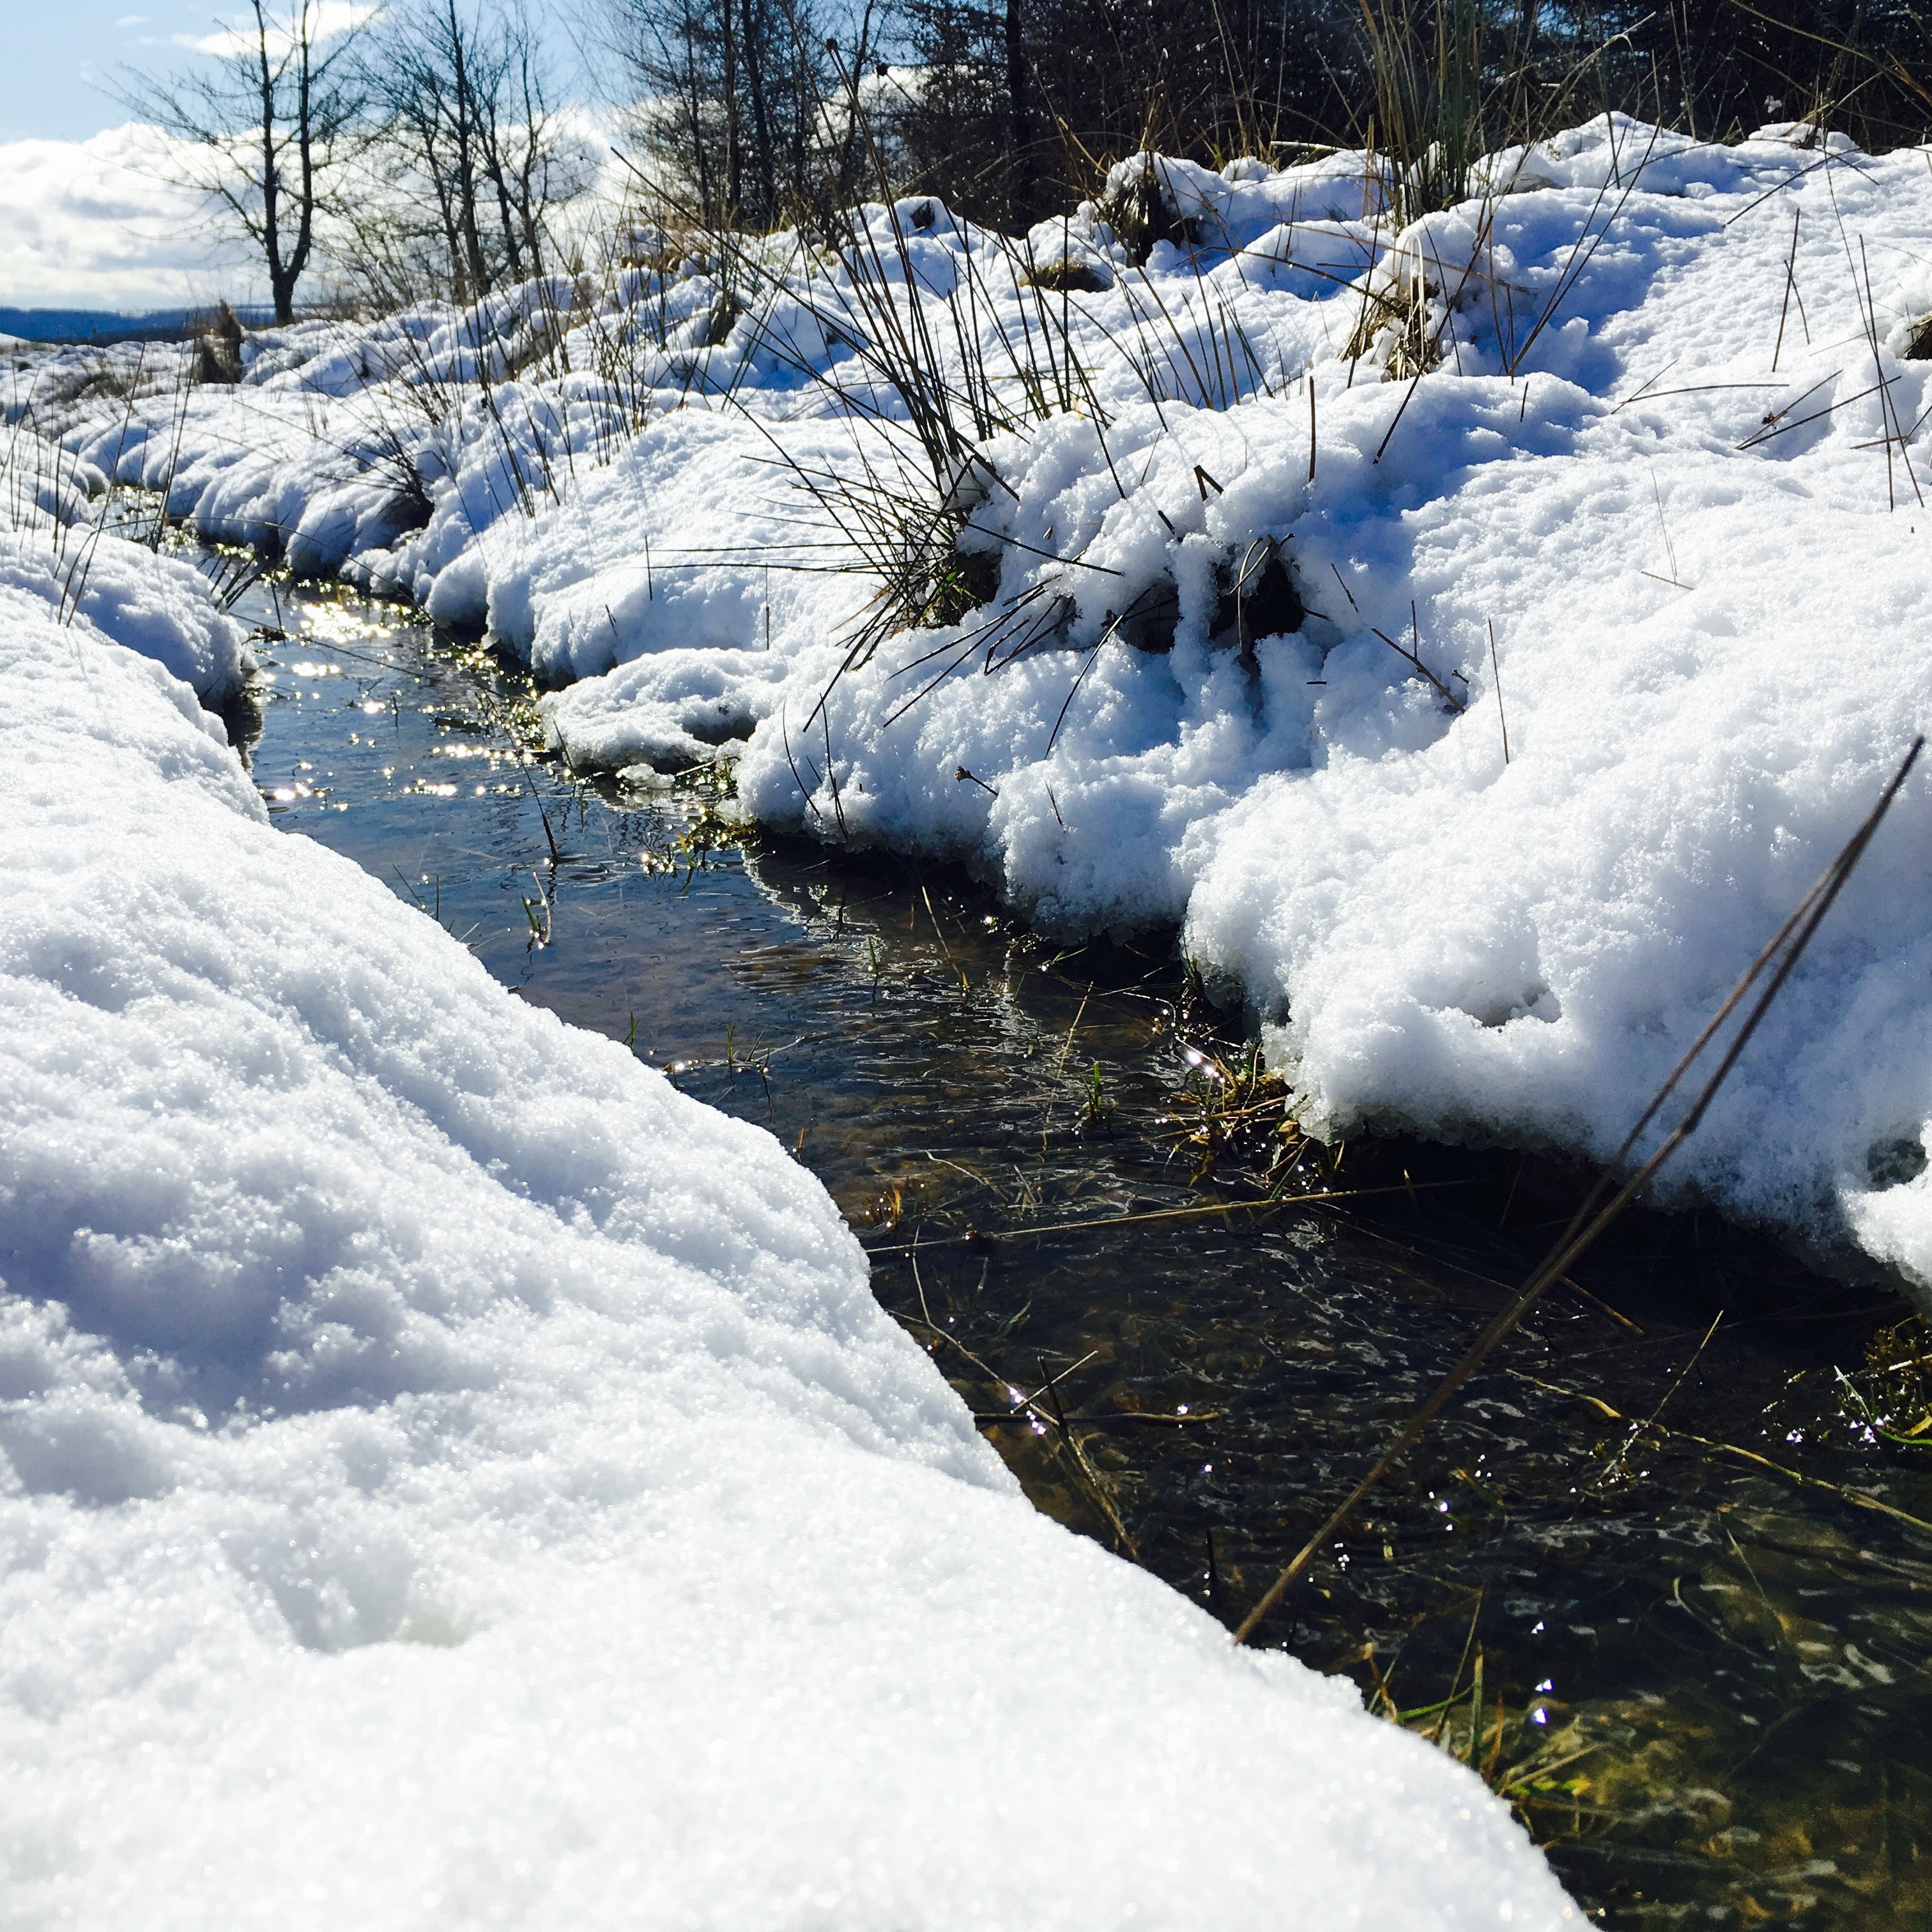
snow, winter, river, stream, ice, weather, rapid, arctic, season, freezing, geological phenomenon